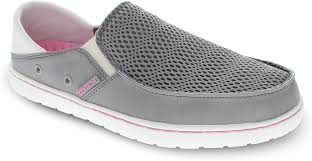
Label: Boat